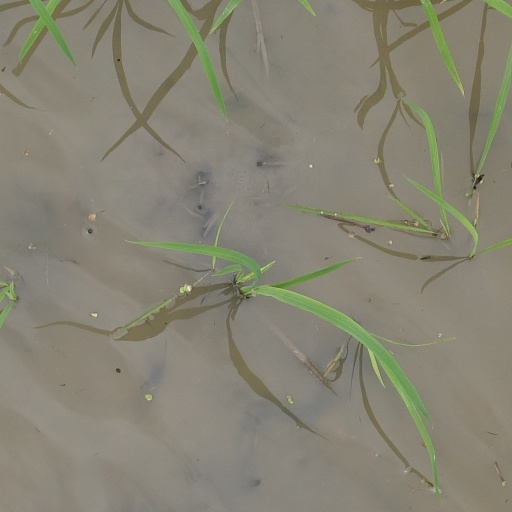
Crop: rice